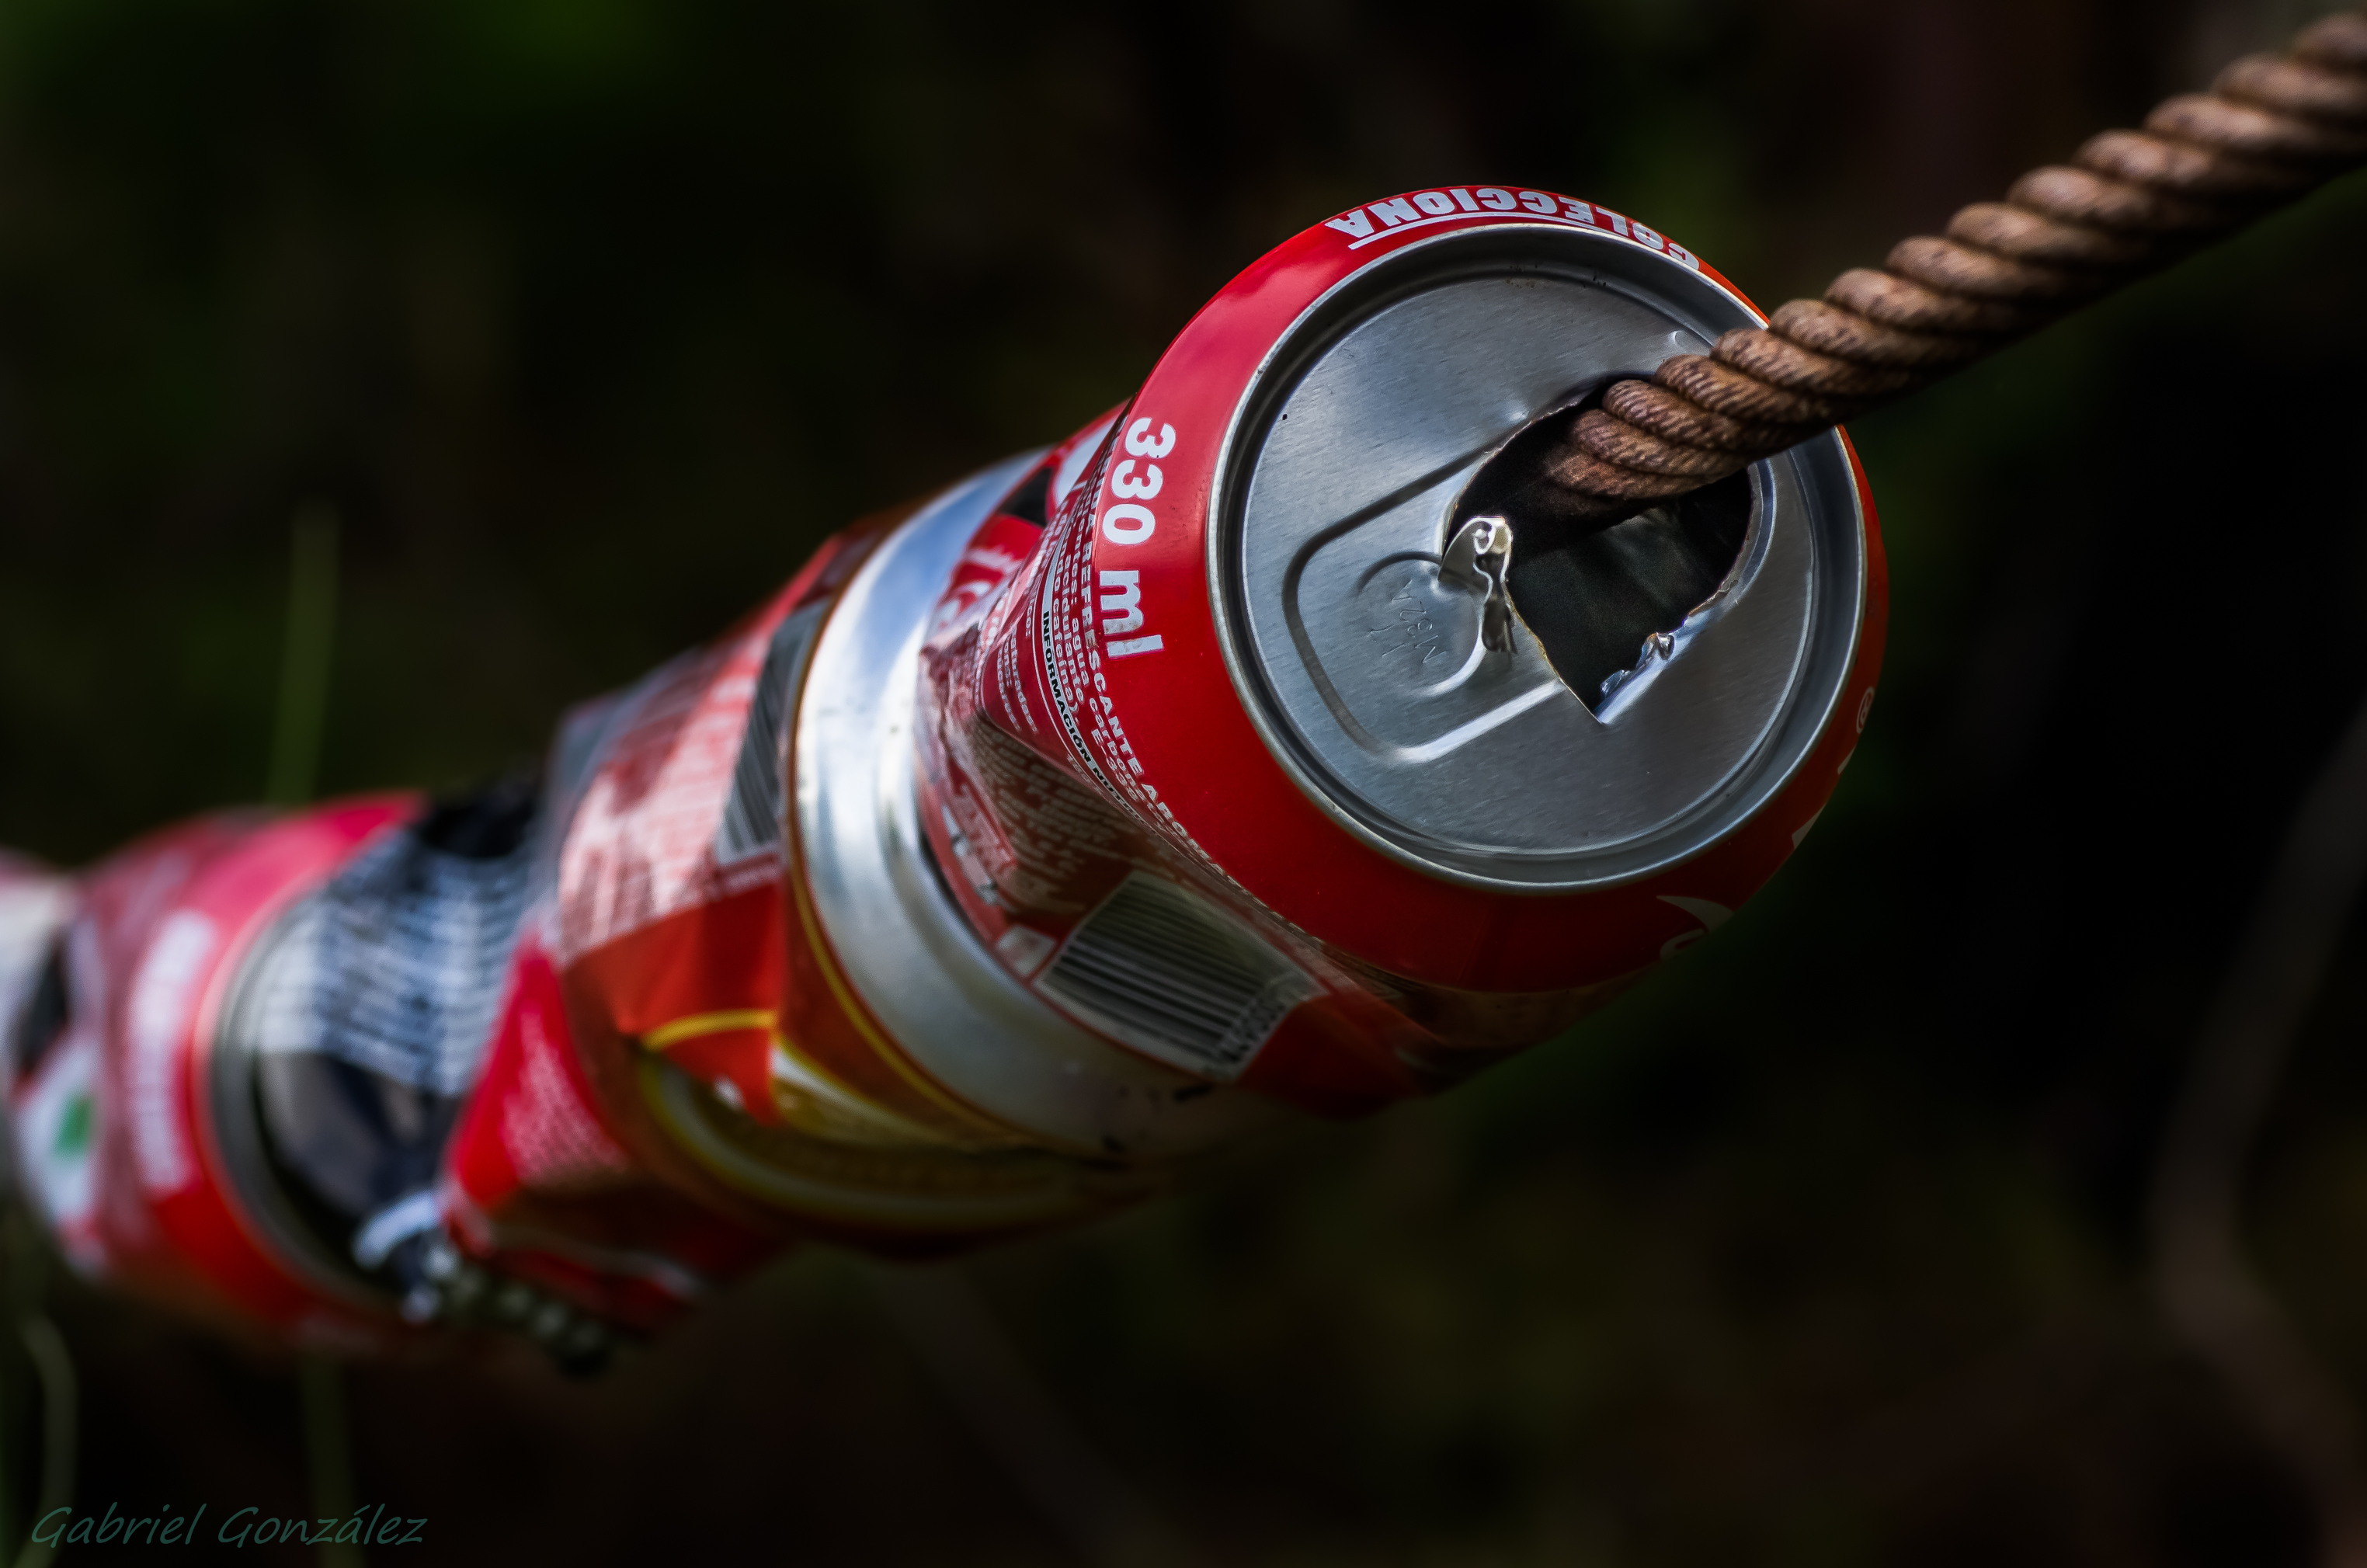
bicycle, red, vehicle, drink, close up, tamron90mm, ggl1, gaby1, varios, some, pentaxk5, macro photography